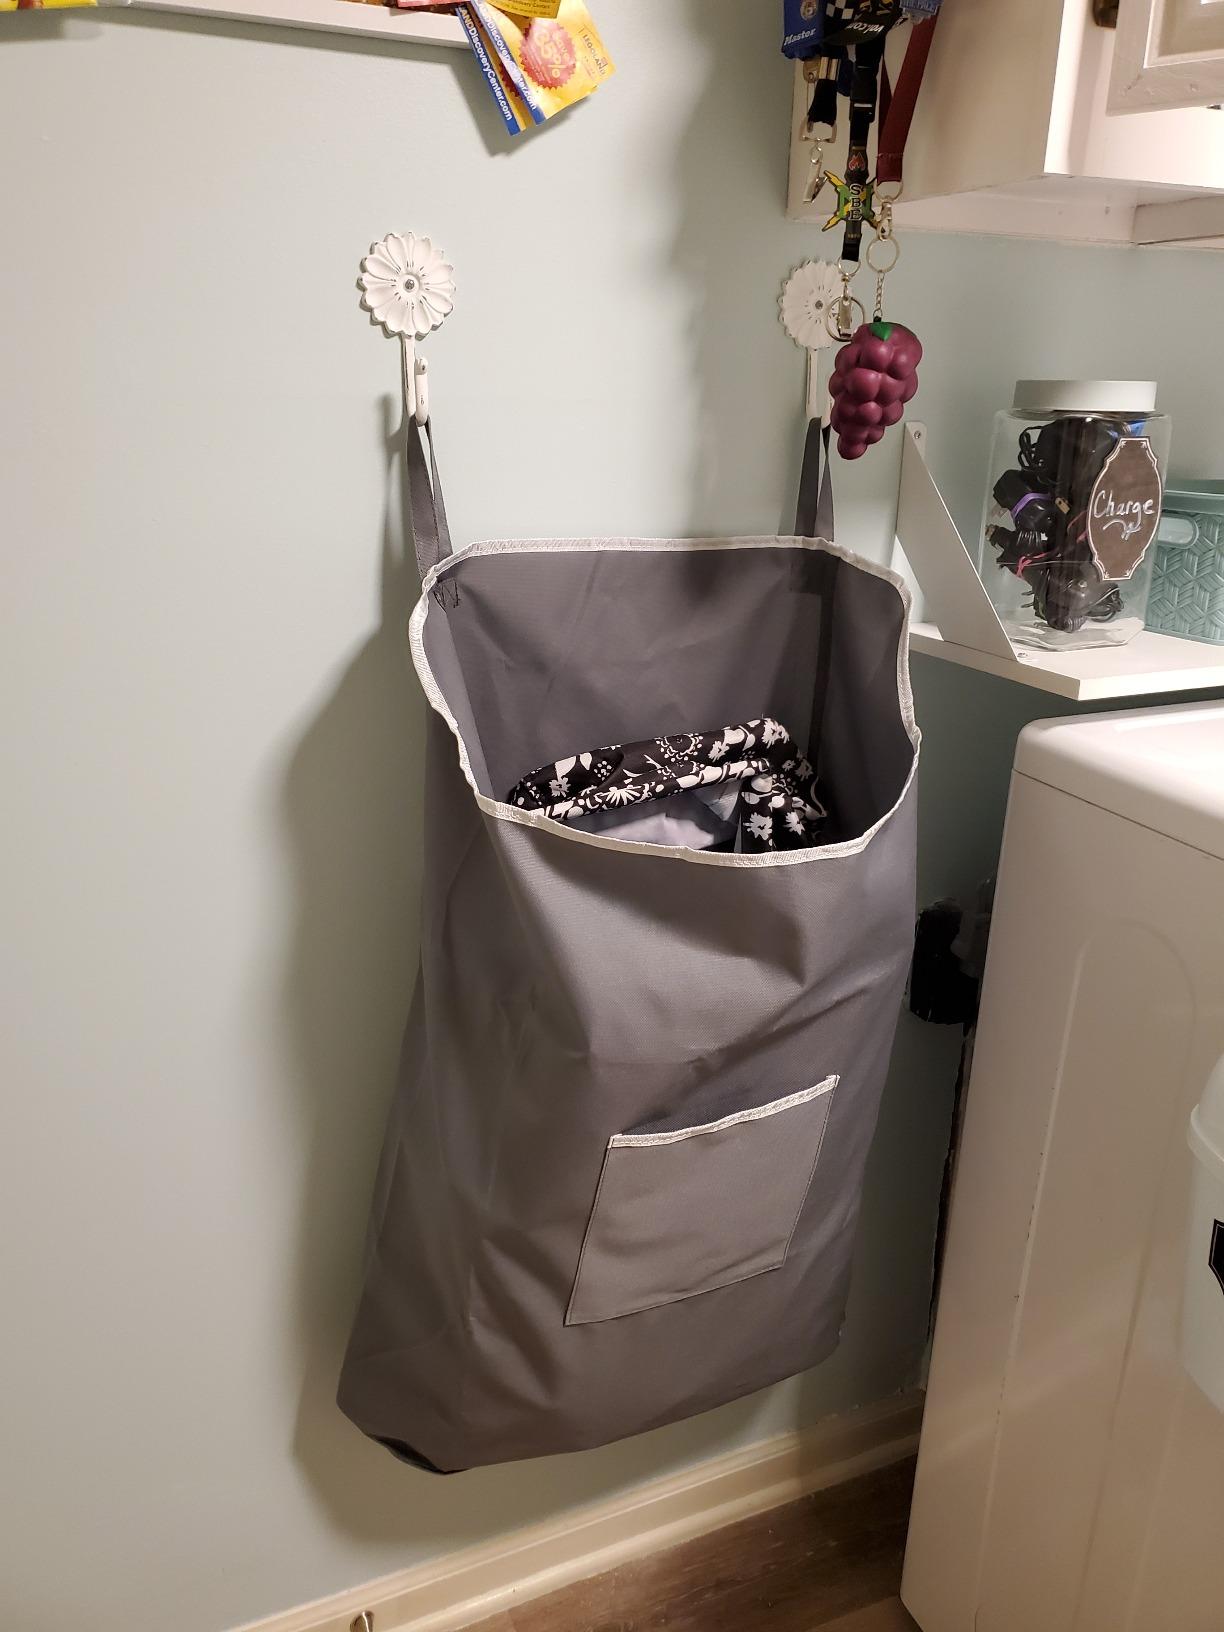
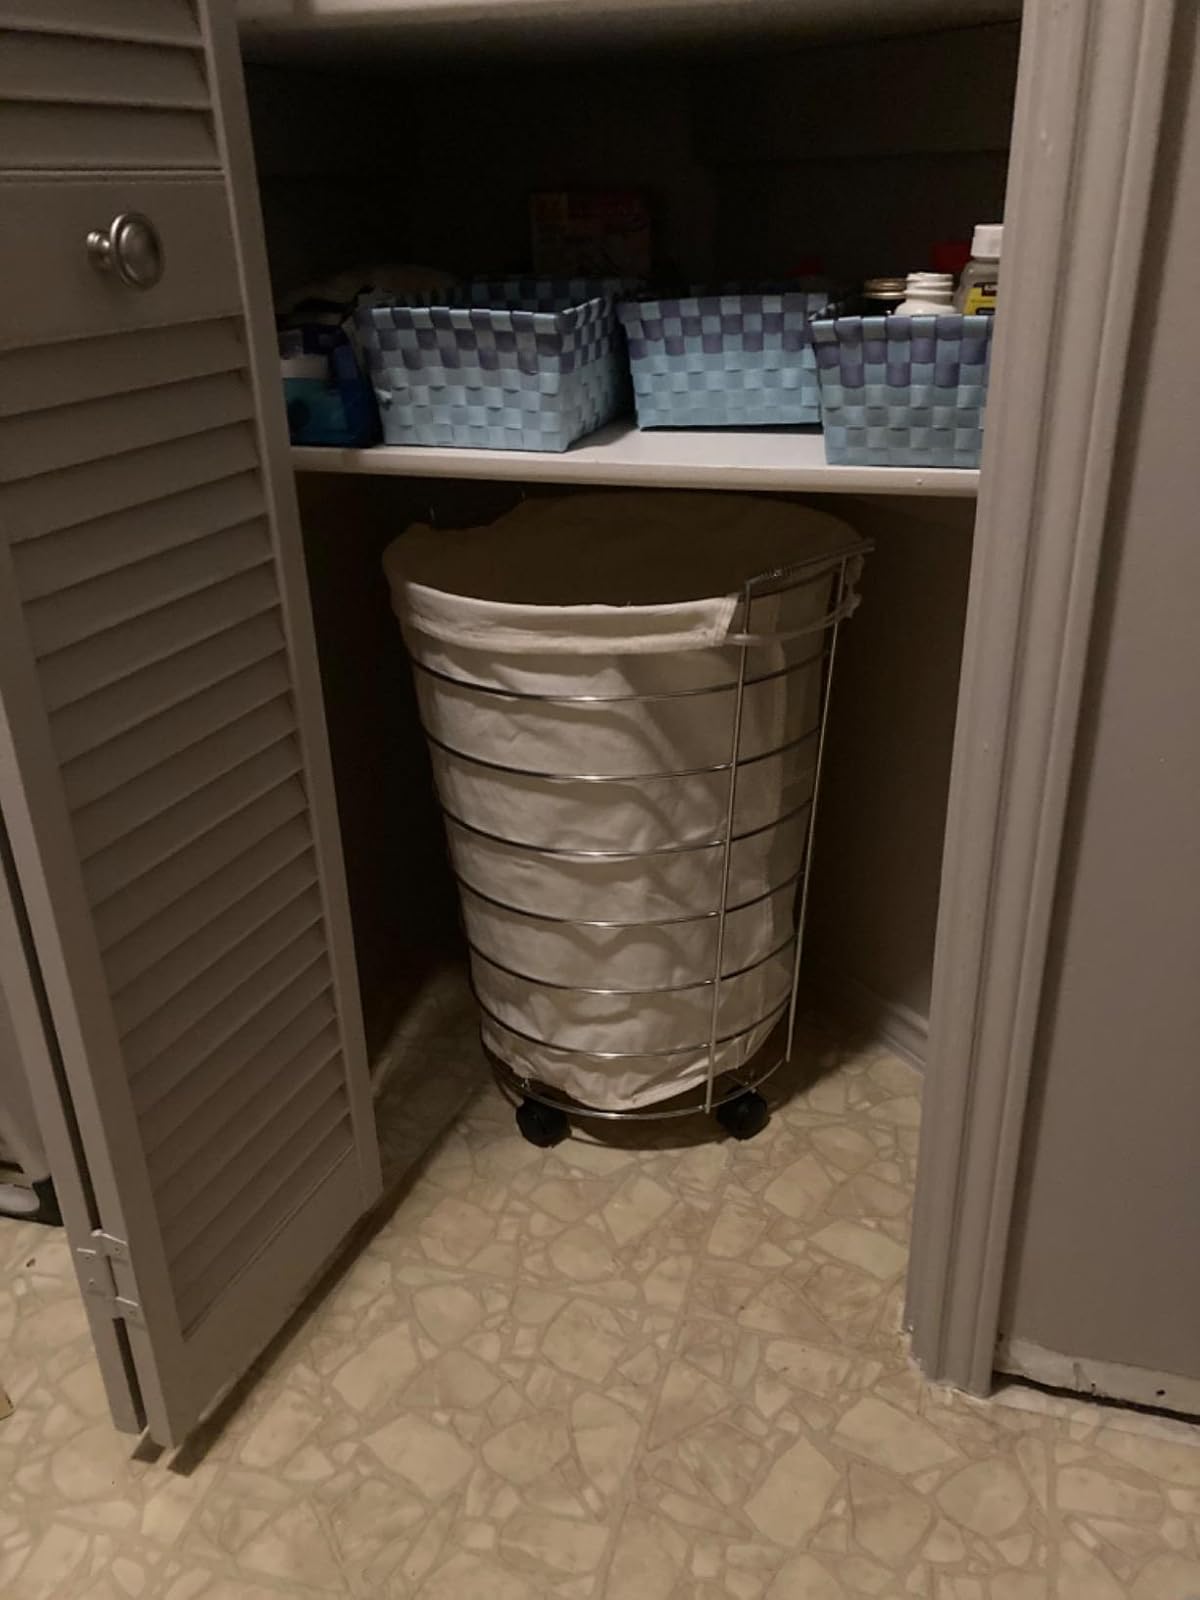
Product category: items_hamper
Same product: no